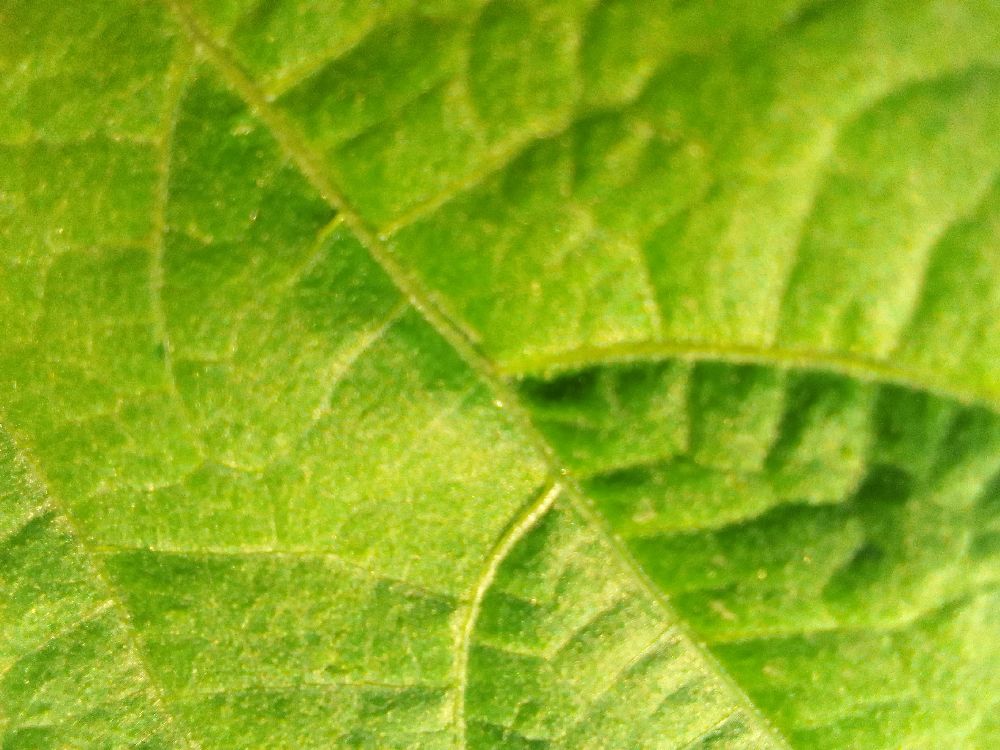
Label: healthy